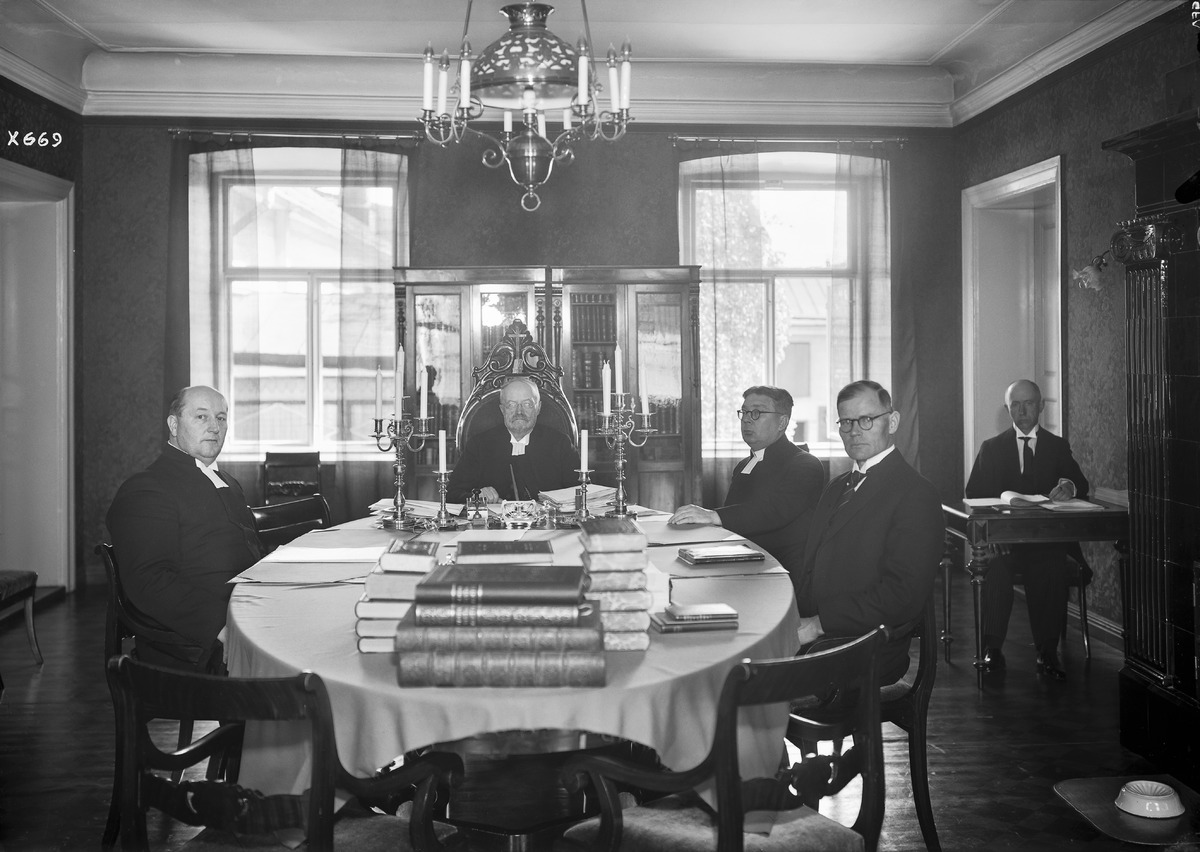
Tuomiokapitulin istunto
A session of the cathedral chapter
sisällön kuvaus: Tuomiokapitulin istunto 1.1.1936. content description: A session of the cathedral chapter on January 1, 1936.
Vuosi: 1936
Paikka: , Suomi, Suomi
Aiheet: kirkollinen toiminta; kirkon organisaatio; istunnot; sisäkuva; papisto; papit; tuomiokapitulit; hiippakuntahallinto; kokoukset; clergy; priests; cathedral chapters; church organization; sessions; meetings